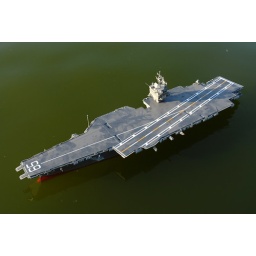
I'm still building this one after 6 years...finally got it in the water recently!!